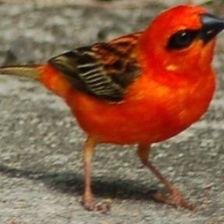
Species: RED FODY
Scientific name: FOUDIA MADAGASCARIENSIS